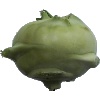
Label: Kohlrabi 1